Canonbury

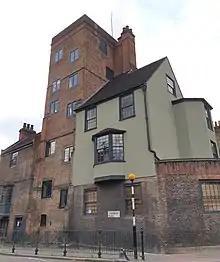
Canonbury Tower

Canonbury Road School, now Canonbury Primary School, opened in 1877. It is a Community primary school taking boys and girls from 3 to 11 years of age. In 2010, the school was placed in special measures. By 2013, when Ofsted inspected Canonbury Primary School it was rated as a "Good" school. In 2013, there were 460 pupils on the school roll.